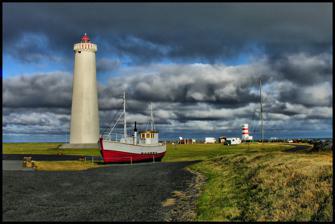
Building: Garðskagaviti
Country: Unknown
Year built: 1897
Lighthouse in Iceland Lighthouse Garðskagaviti Lighthouse Location Southern Peninsula , Iceland Coordinates 64°04′59″N 22°41′38″W / 64.08294°N 22.69386°W / 64.08294; -22.69386 Tower Constructed 1897 Construction concrete Height 11 m (36 ft) Shape square Markings red, white Light First lit 1897 The Garðskagaviti Lighthouse is a lighthouse located in Iceland , in the Southern Peninsula . The lighthouse was constructed in 1897. History and description The Garðskagaviti was constructed in 1897. In 1944, another lighthouse was constructed to the east, replacing the original lighthouse. See also Iceland portal Engineering portal List of lighthouses in Iceland References